Jason Morgan and Elizabeth Webber

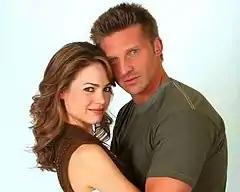
Steve Burton and Rebecca Herbst as Jason and Elizabeth

Jason Morgan and Elizabeth Webber (commonly known as Liason for Liz and Jason) are fictional characters from the long running ABC Daytime soap opera, "General Hospital" and a popular supercouple pairing, according to "TV Guide". Jason is portrayed by Steve Burton. Elizabeth is portrayed by Rebecca Herbst.